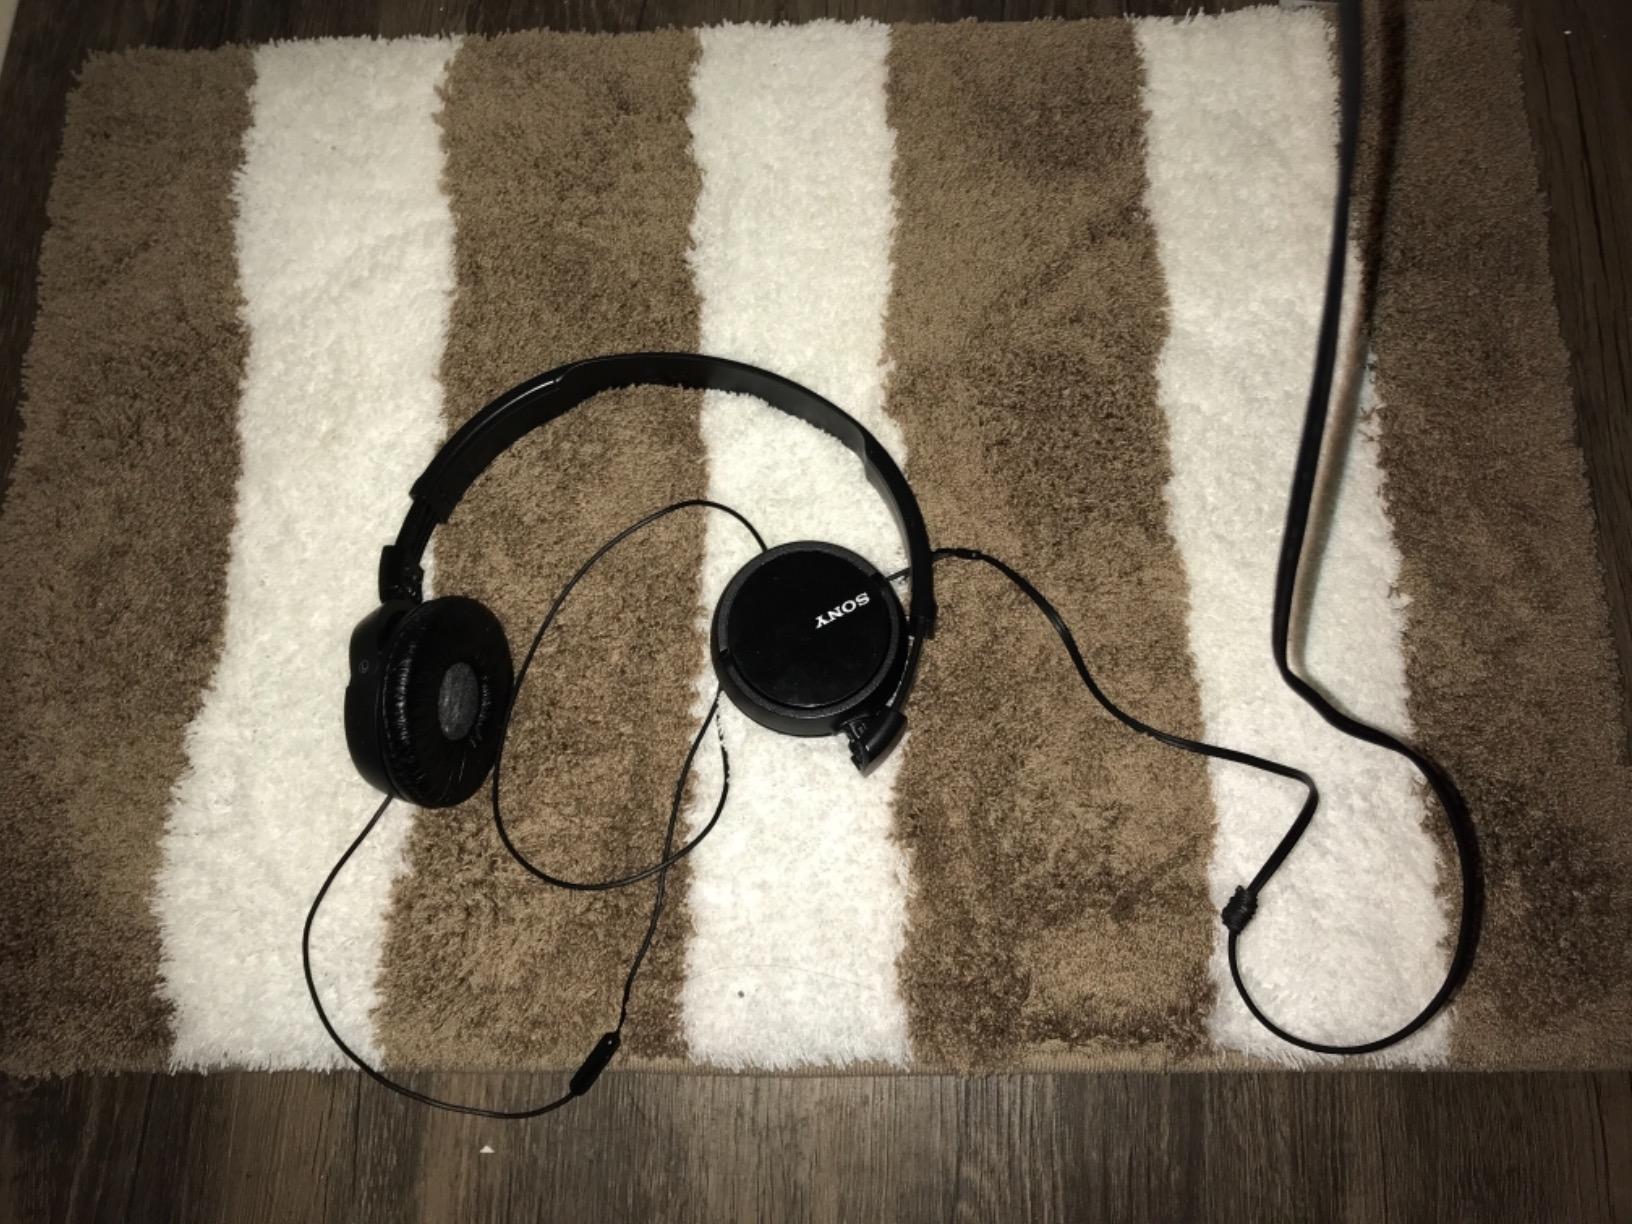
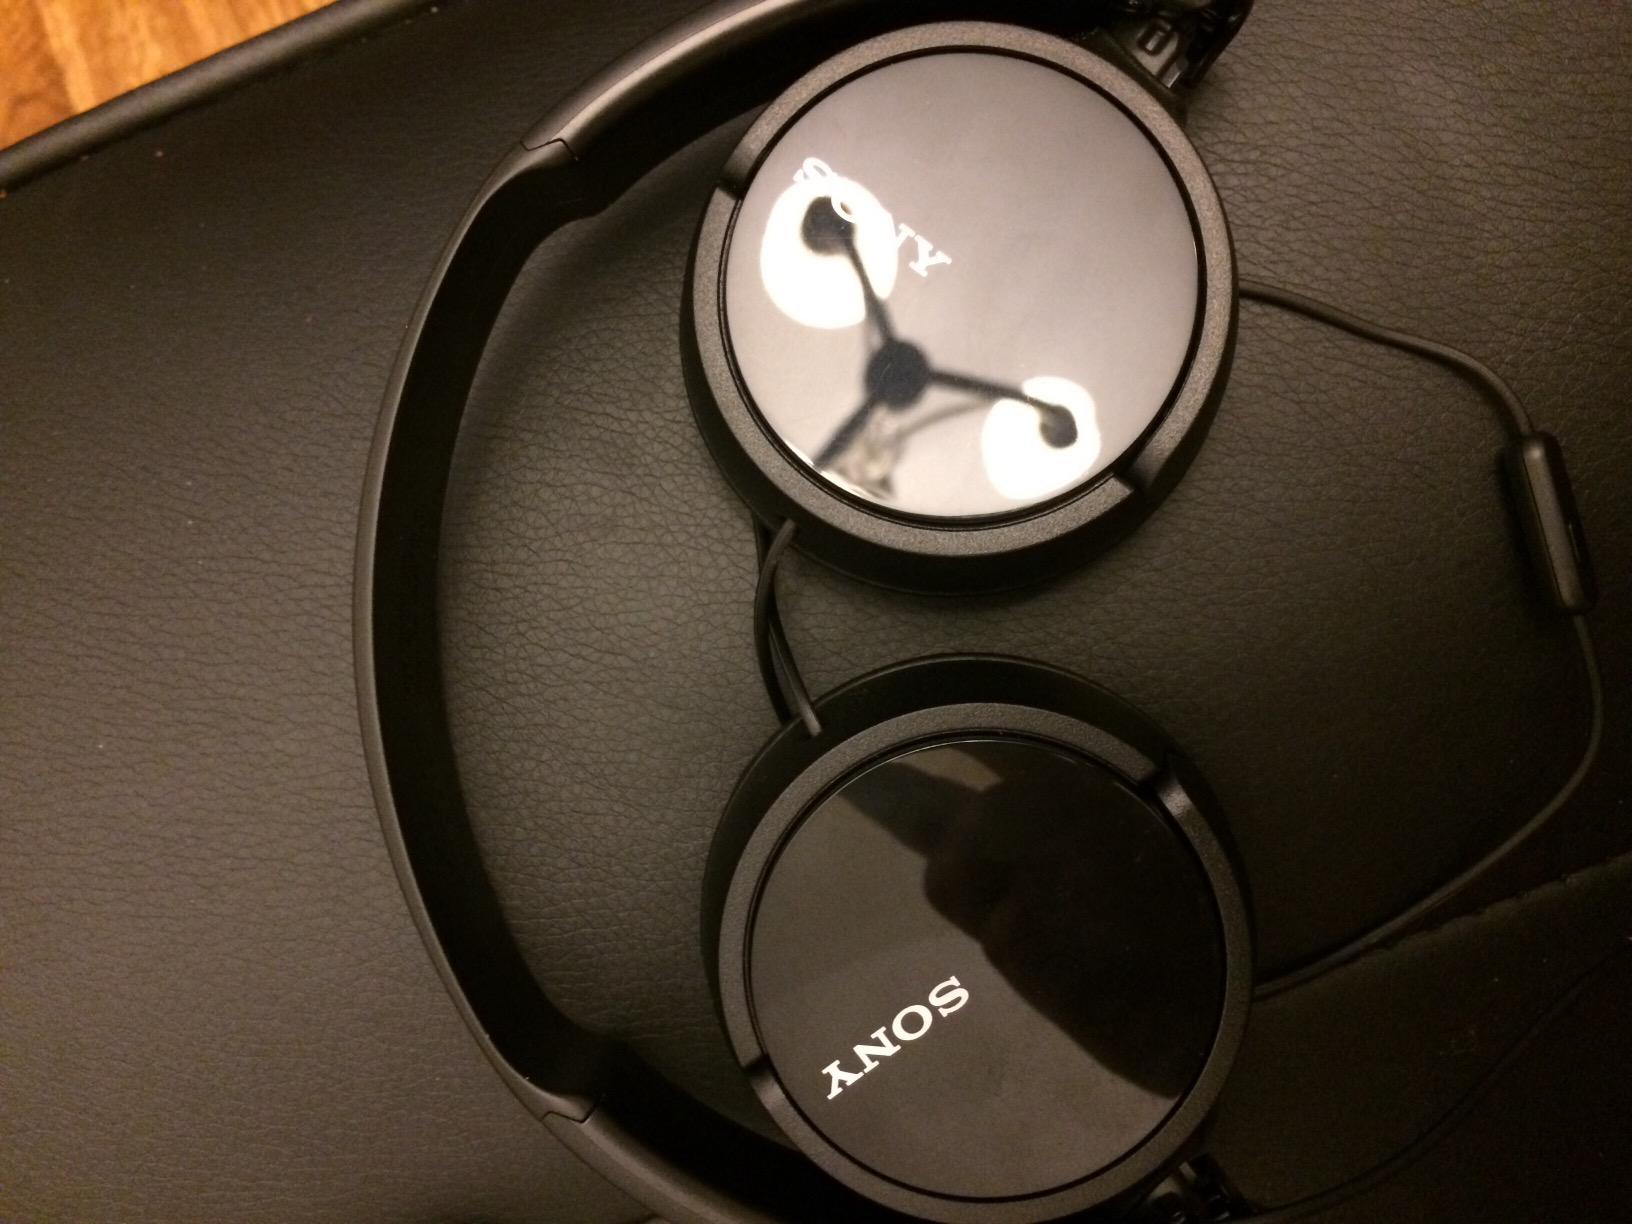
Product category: headphones
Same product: yes